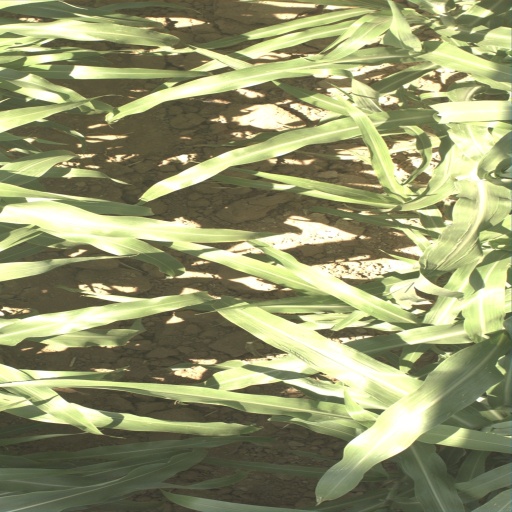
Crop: sorghum